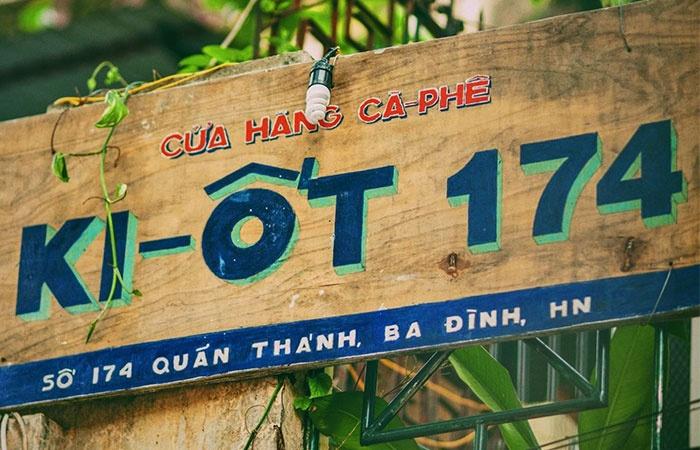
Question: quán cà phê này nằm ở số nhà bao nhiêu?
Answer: số 174